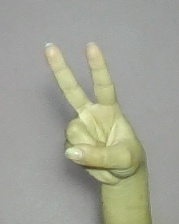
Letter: taa